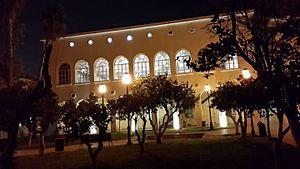
La Batsheva Dance Company est une compagnie de danse moderne et de danse contemporaine israélienne fondée en 1964 et basée à Tel Aviv.